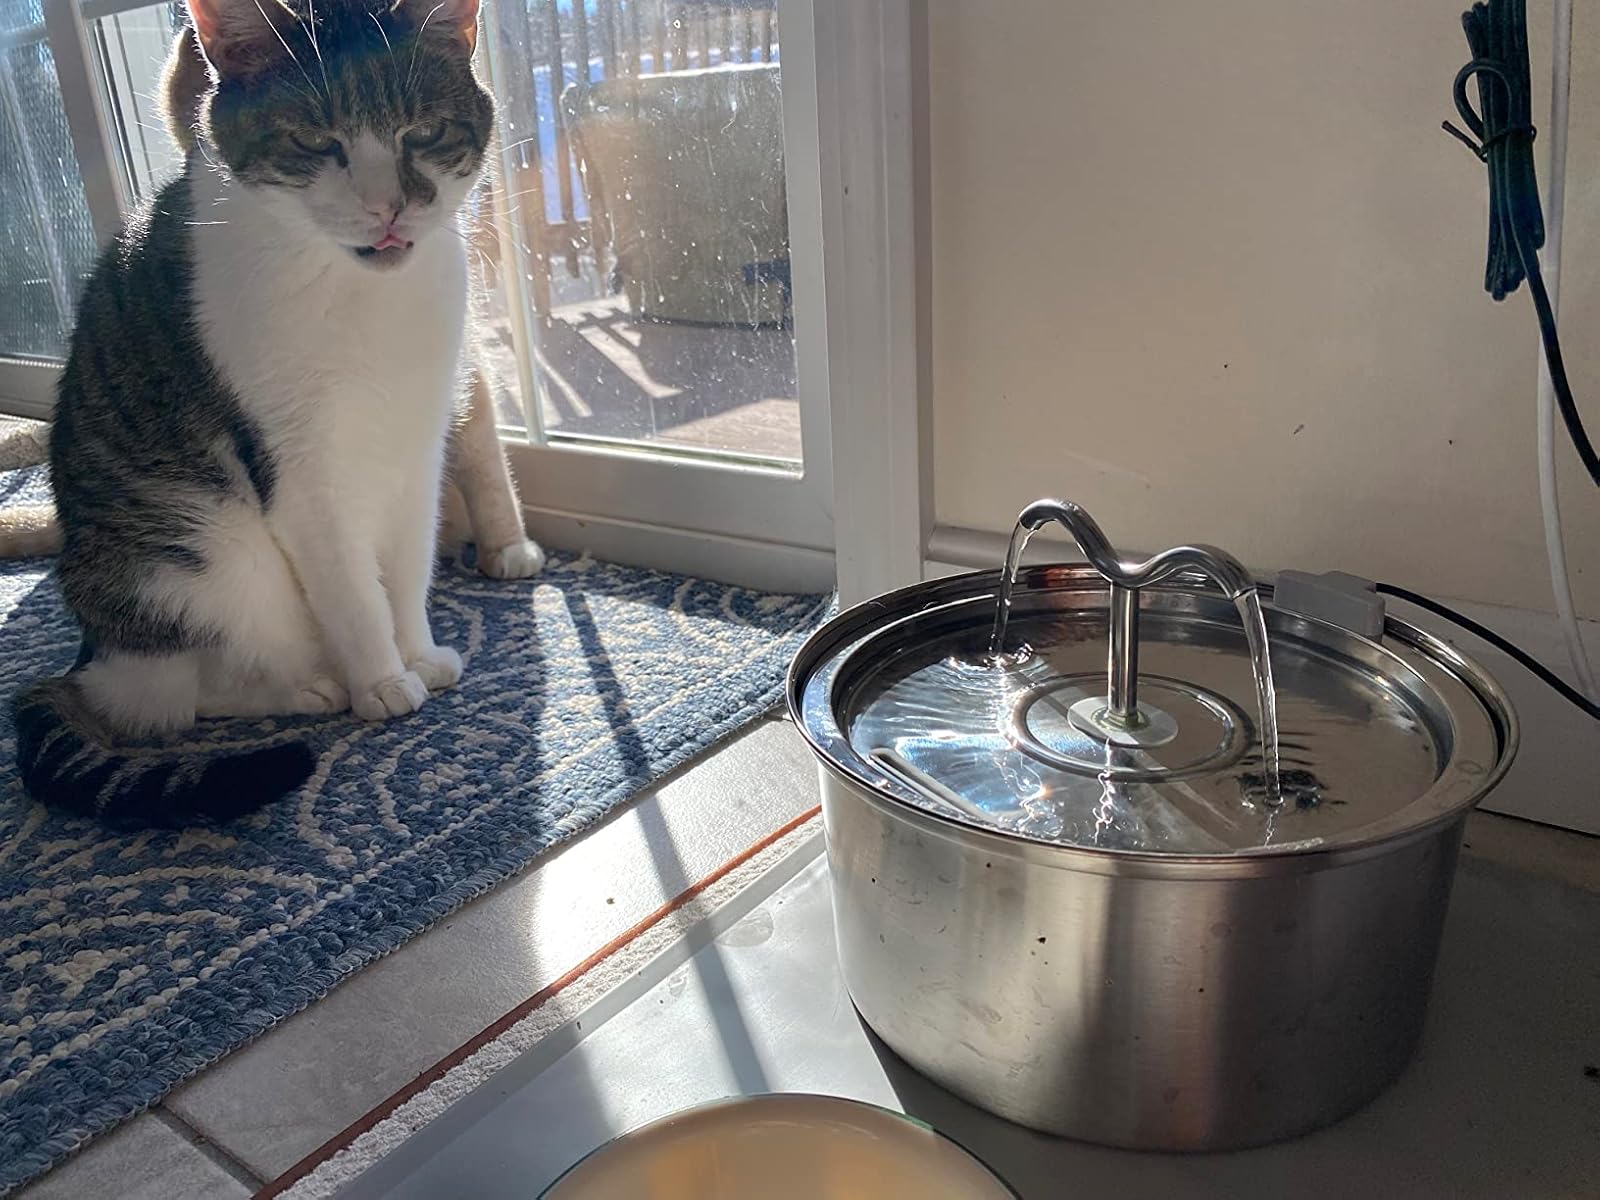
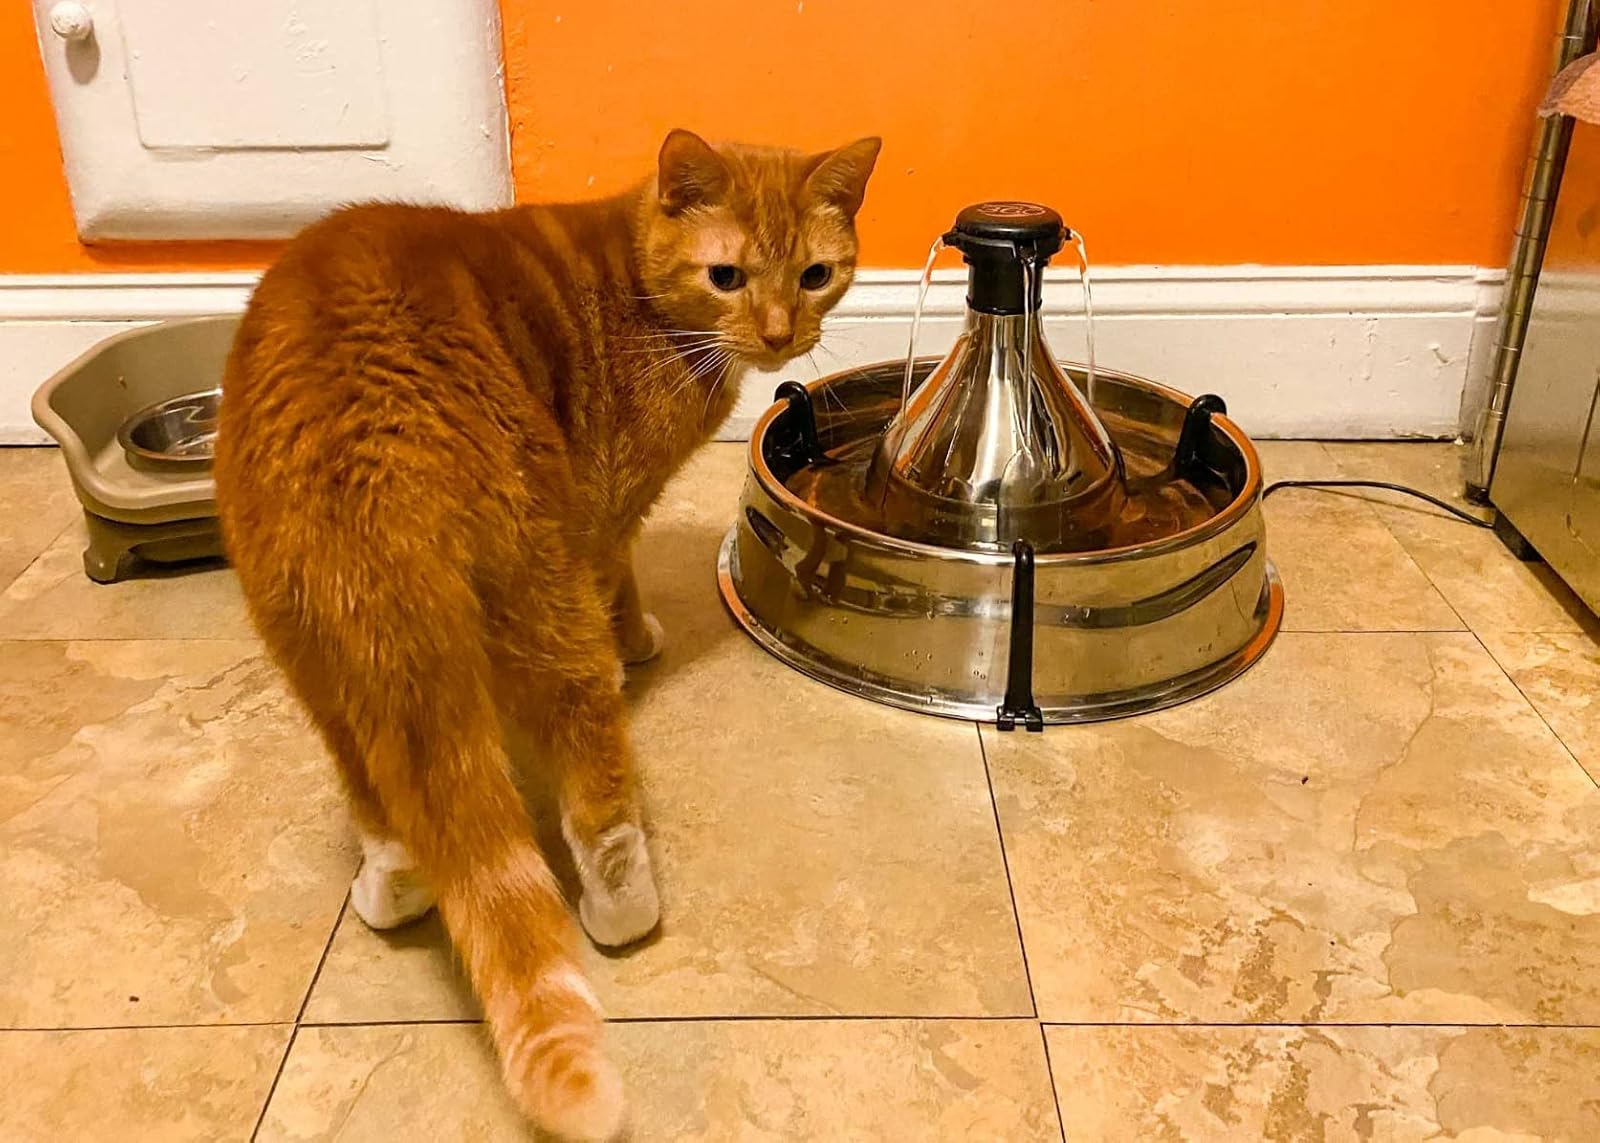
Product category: items_bowl
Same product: no